Hall of Mental Cultivation

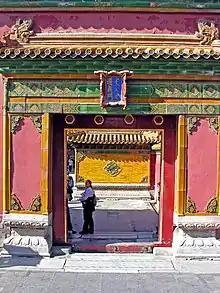
The Gate of Mental Cultivation.

This area of the Hall of Mental Cultivation was dedicated to the "consecration of tablets of deceased emperors."